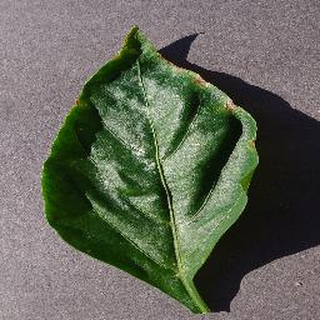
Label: bell_pepper_bacterial_spot